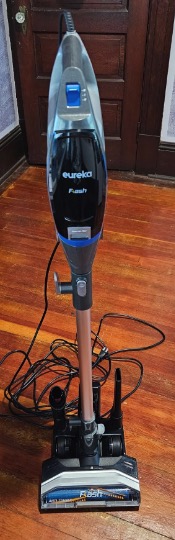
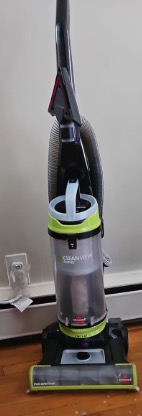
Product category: items_vacuum
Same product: no